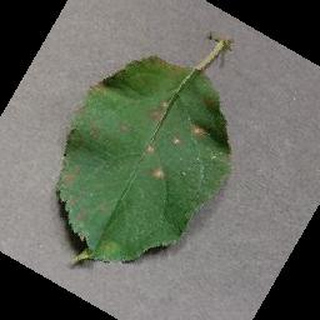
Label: apple_cedar_apple_rust